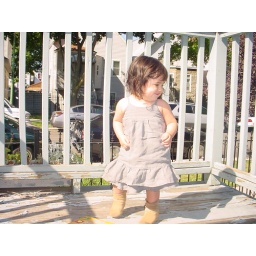
Swingset tunic in gray linen from Joann's. Lined in pink voile.